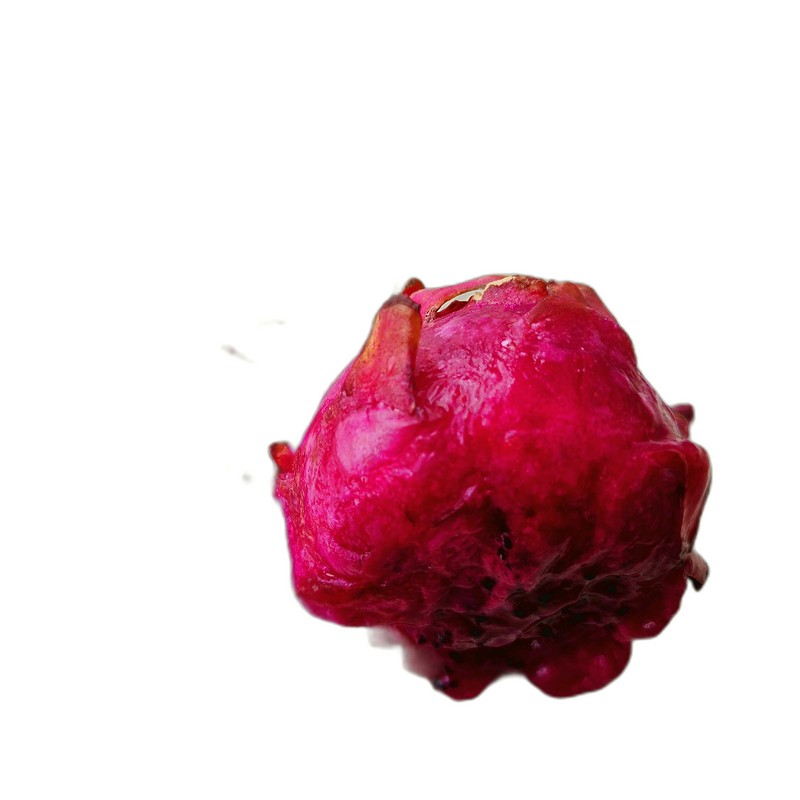
Label: Defect Dragon Fruit